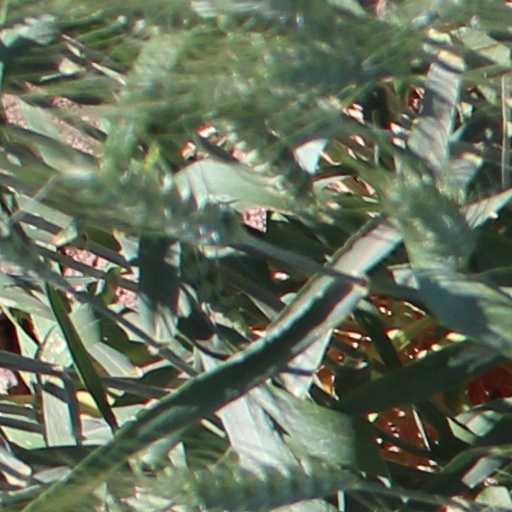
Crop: wheat